U.S. Route 62 in Texas

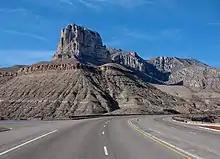
El Capitan as seen from US 62 in Guadalupe Mountains National Park

US 62 begins at the Santa Fe Street Bridge at the Mexico–US border in El Paso concurrent with U.S. Route 85. US 62 ends its overlap with US 85 and runs along E. Paisano Drive through Downtown El Paso. The highway runs northeast and passes by the Chamizal National Memorial before interchanging with Interstate 110 and U.S. Route 54. US 62 continues to run along E. Paisano Drive and has a short overlap with State Highway 20, which both enters and leaves via a traffic circle. The highway meets Interstate 10, where it begins an overlap with U.S. Route 180. Just north of I-10, US 62/180 leave E. Paisano Drive and begin to run along Montana Avenue, passing just south of El Paso International Airport. The section of Montana Avenue from Global Reach Drive/N. Yarbrough Drive to Rich Beem Boulevard runs along the reservation line to Fort Bliss. Development begins to steadily decrease along the highway east of Loop 375 as US 62 runs through the communities of Homestead Meadows North/Homestead Meadows South, Butterfield, and Montana Vista. After leaving El Paso County, the highway runs through sparsely populated areas and the town of Pine Springs near Guadalupe Mountains National Park. The highway winds through the Guadalupe Mountains before crossing into New Mexico.